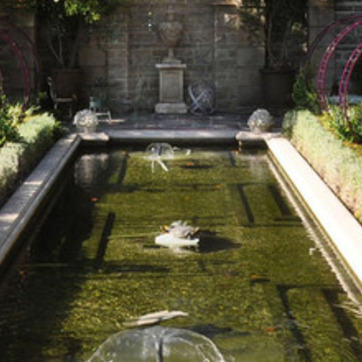
Material: water